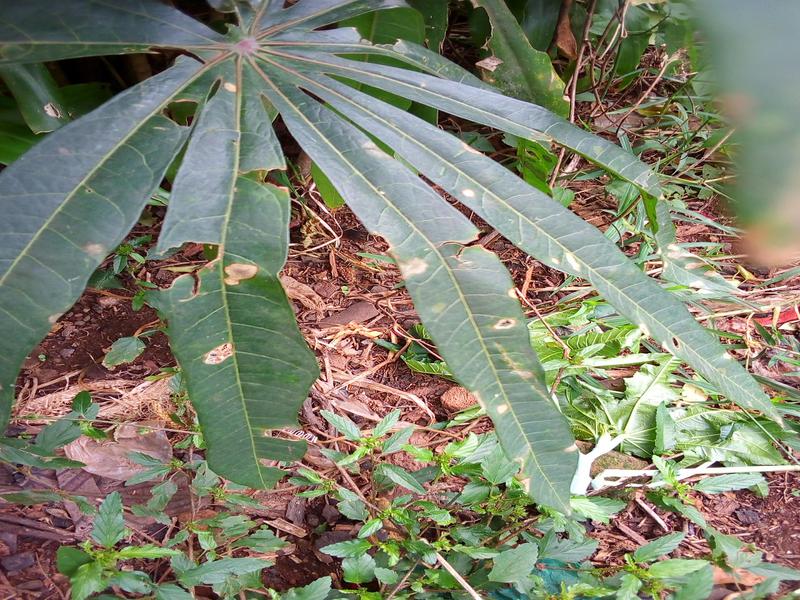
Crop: cassava
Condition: healthy